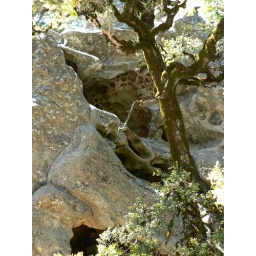
castle rock is cheesy. in a good way.